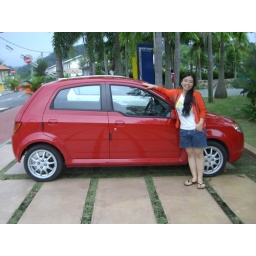
Lady in red car .